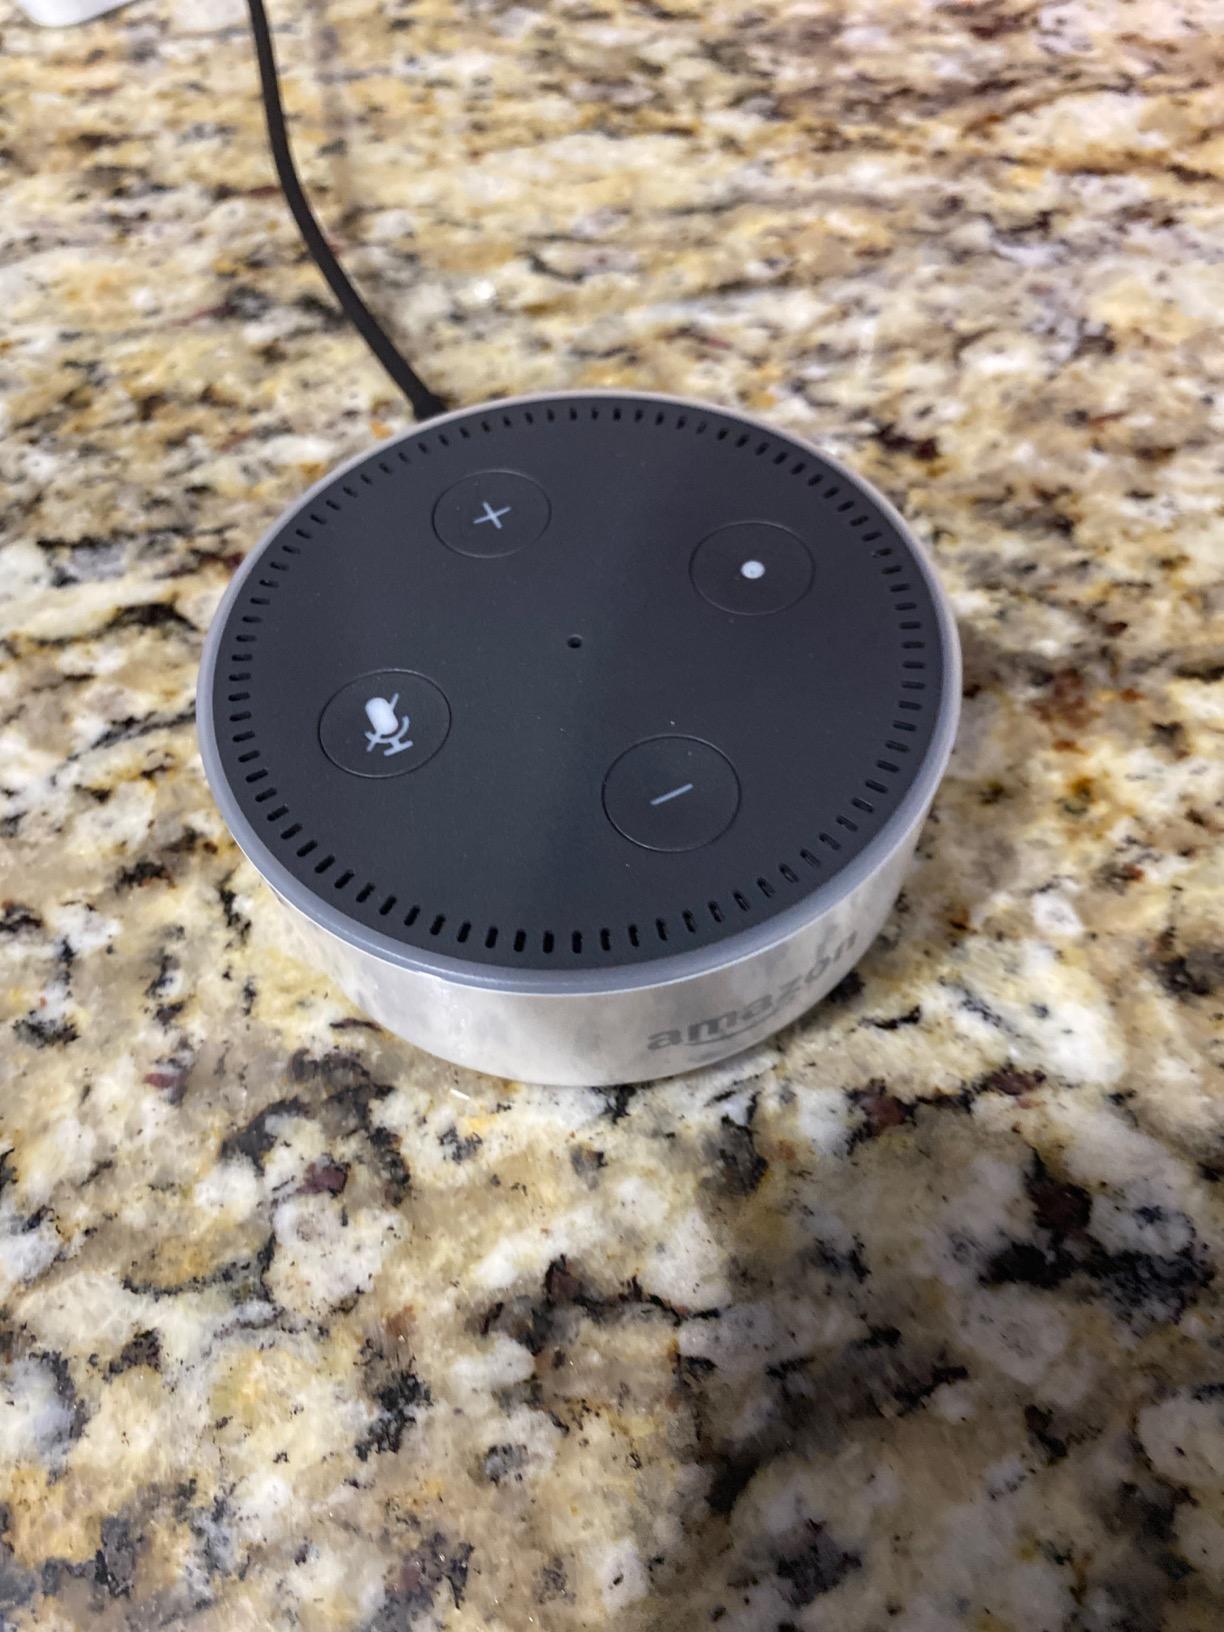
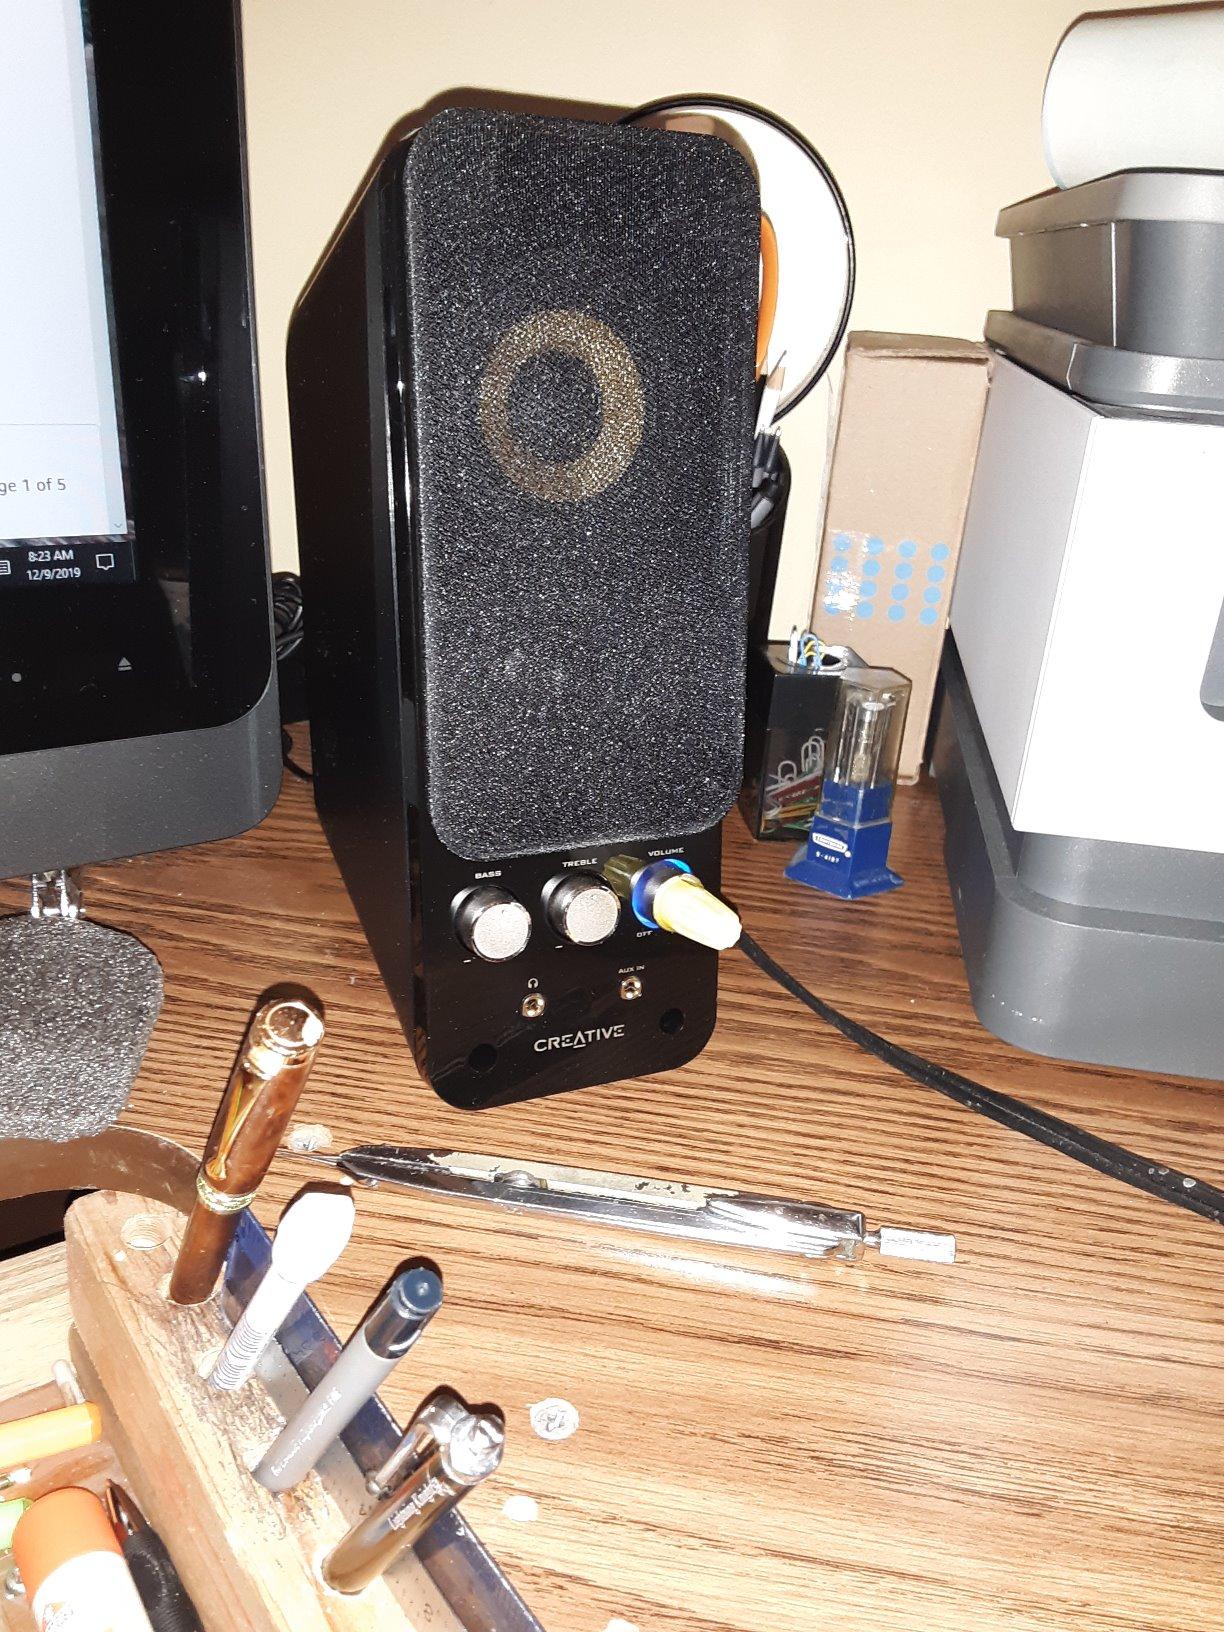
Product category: speaker
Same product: no